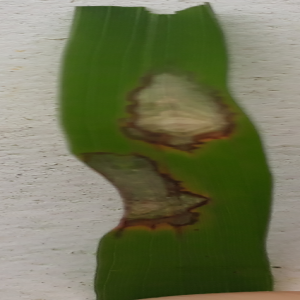
Disease: Blast